Blues Harp (film)

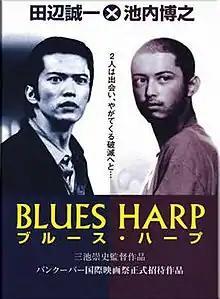

Blues Harp is a 1998 Japanese yakuza film directed by Takashi Miike.